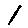
Label: 1